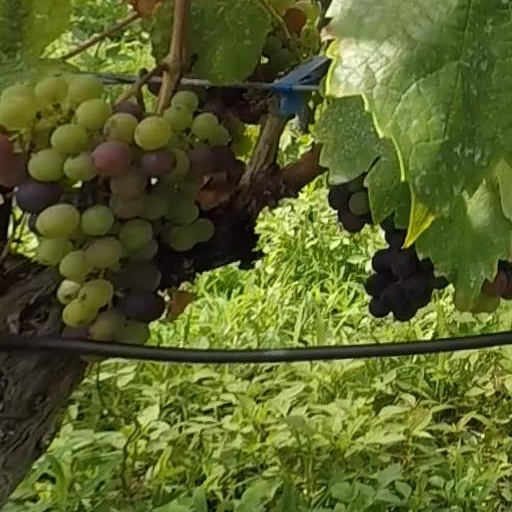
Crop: grape